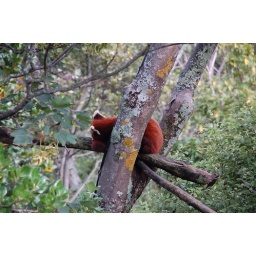
red panda in tree